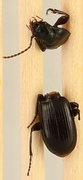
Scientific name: Pterostichus restrictus
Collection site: Niwot Ridge NEON (NIWO), plot NIWO_001